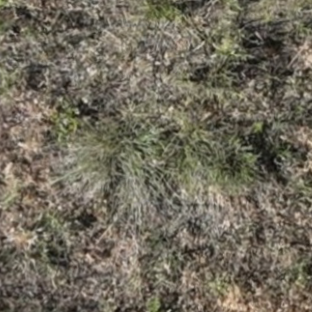
Month: july